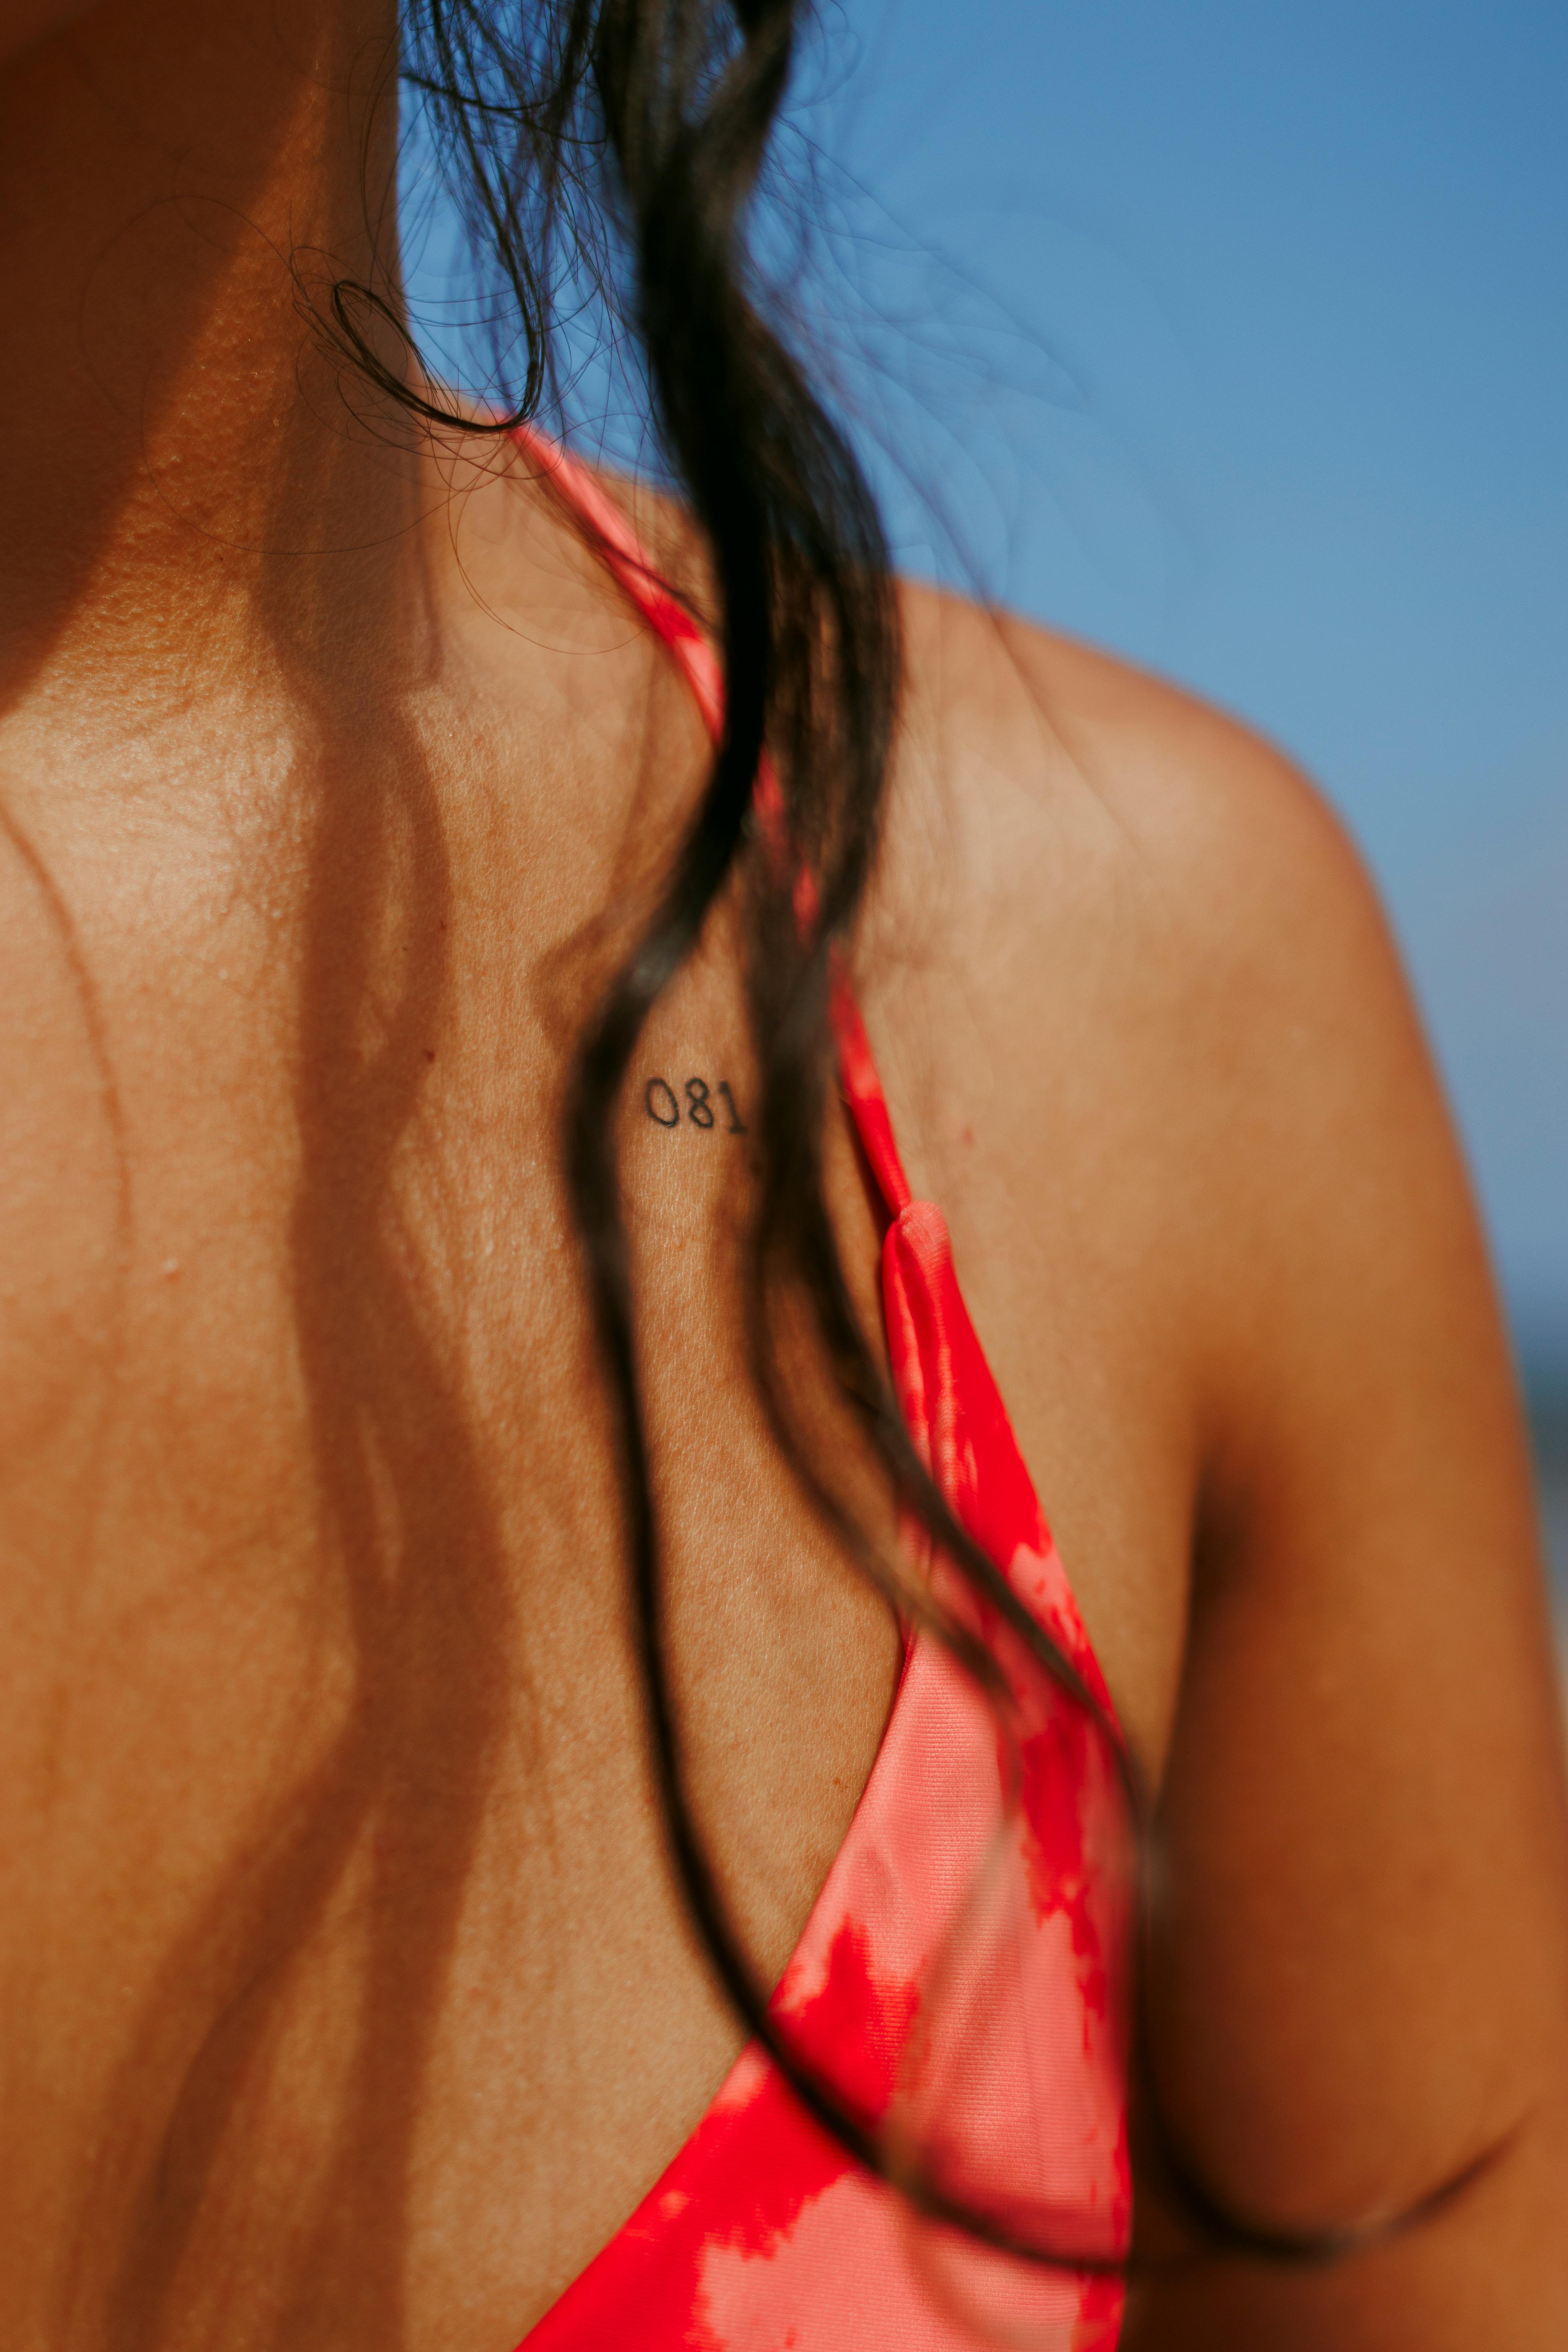
woman, skin, red, shoulder, neck, tattoo, Human back, undergarment, muscle, swimsuit top, thorax, lingerie, flesh, torso, abdomen, bikini, temporary tattoo, lingerie top, active undergarment, swimsuit, bra, sun tanning